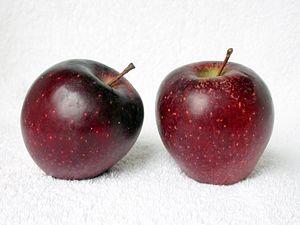
Le rôle de l'alimentation dans la prévention des cancers est de plus en plus mis en évidence par la recherche sur le cancer.
Red Delicious, appelée rouge délicieuse au Québec, est un cultivar de pommier domestique.